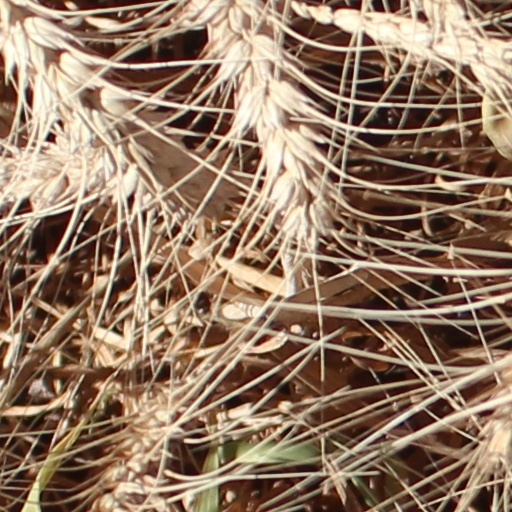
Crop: wheat